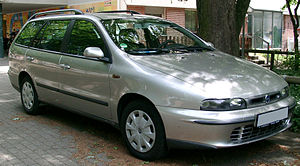
Fiat Marea / Modelhistorie
Fiat Marea var en på Bravo baseret lille mellemklassebil fra Fiat Automobiles, som var i produktion mellem sensommeren 1996 og slutningen af 2002.